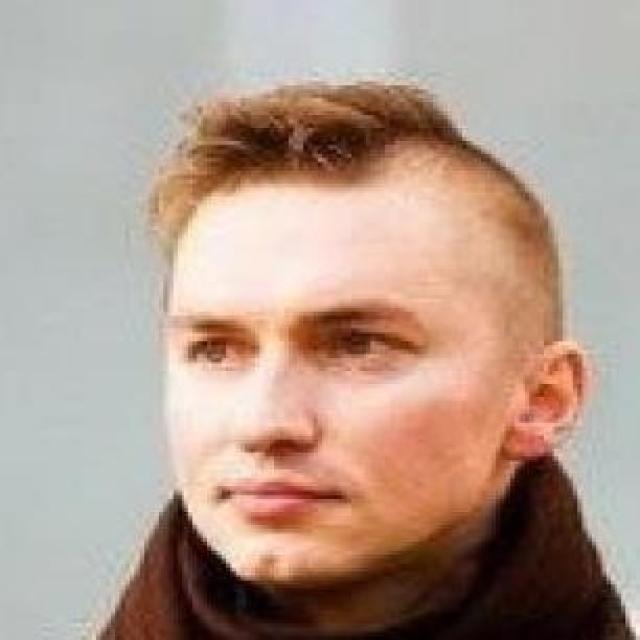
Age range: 21-44